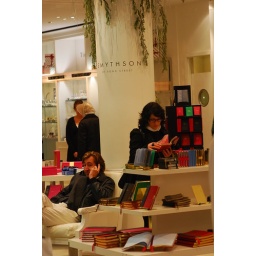
flickr - brown thomas the oulone with the hat in teh background